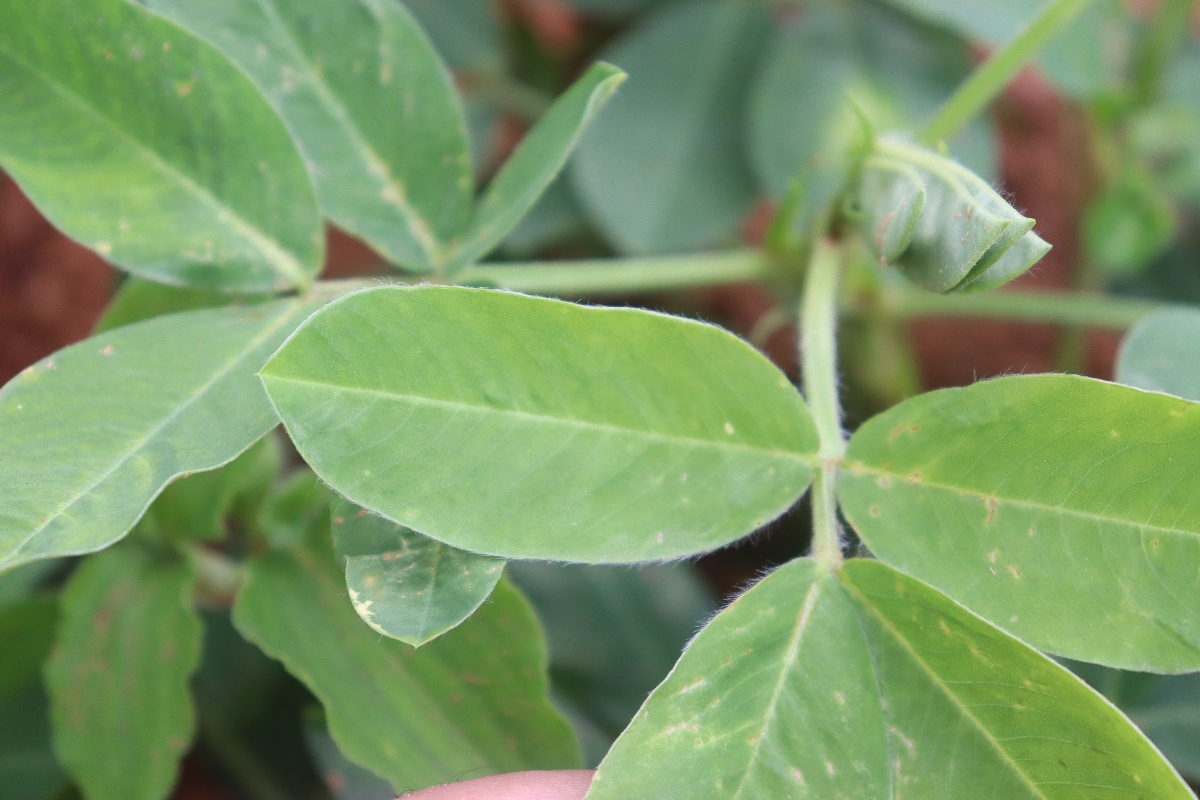
Label: healthy leaf